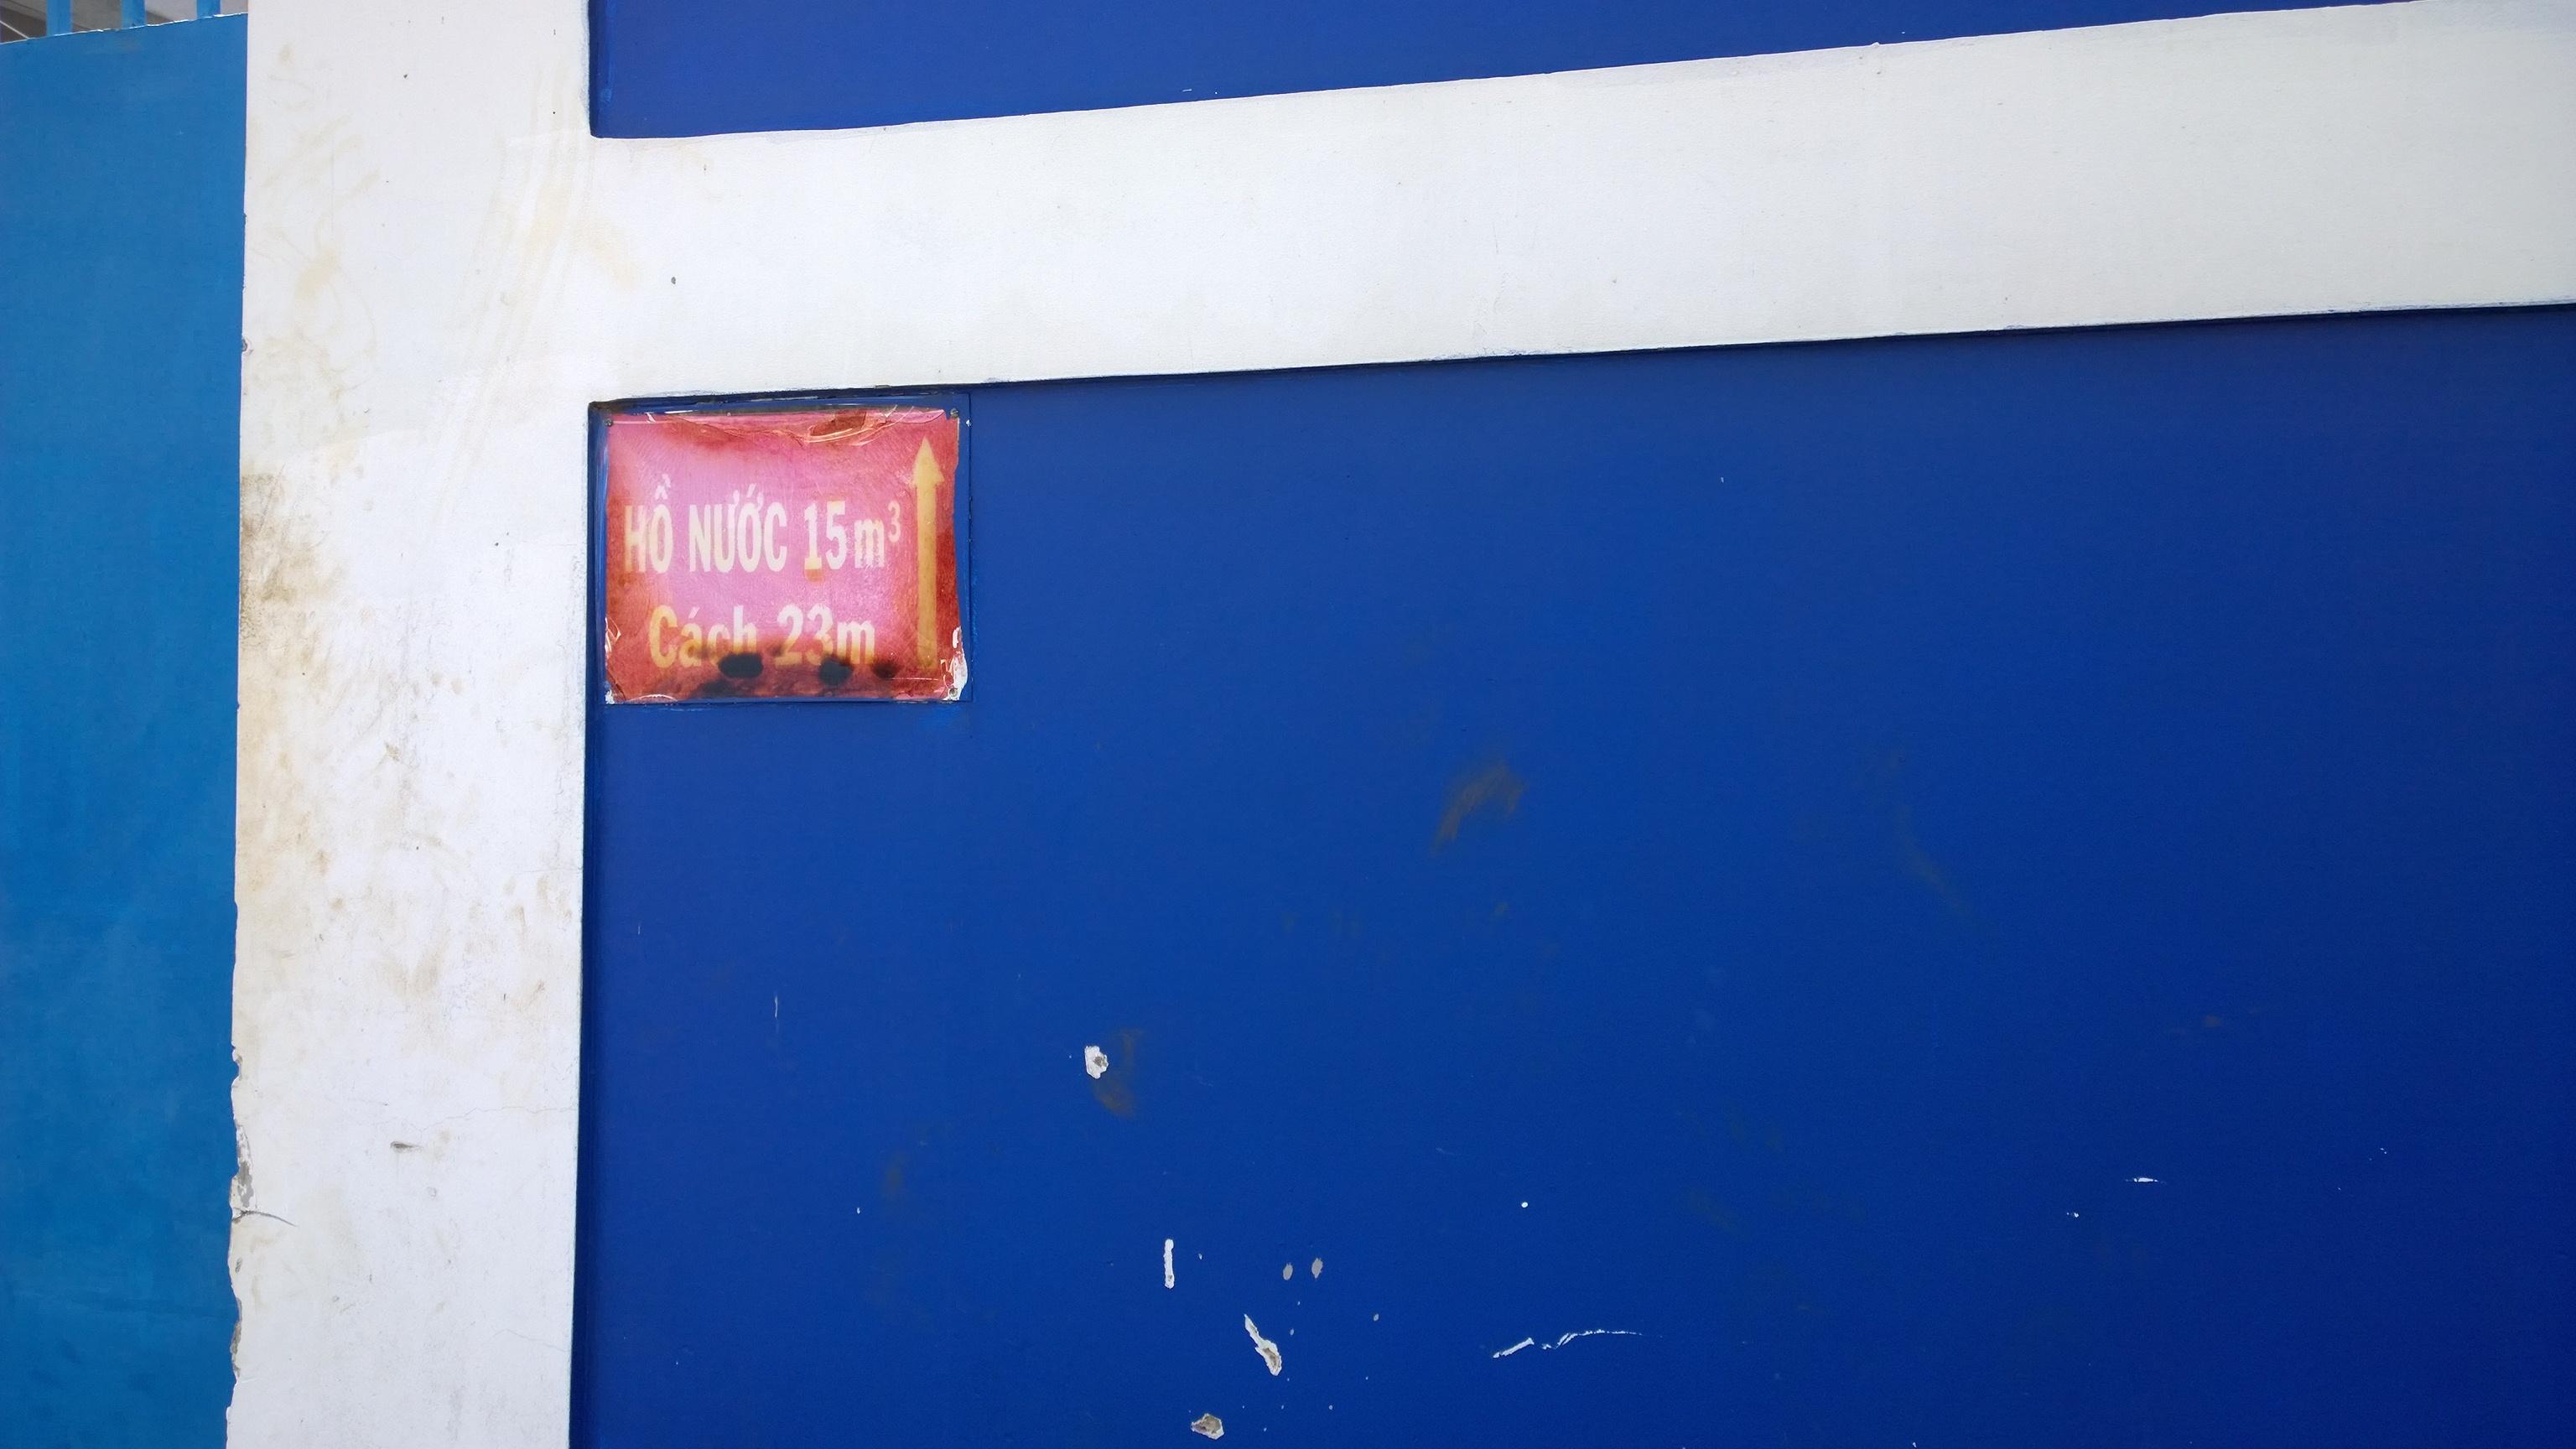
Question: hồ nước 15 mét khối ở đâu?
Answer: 23 m về phía trước